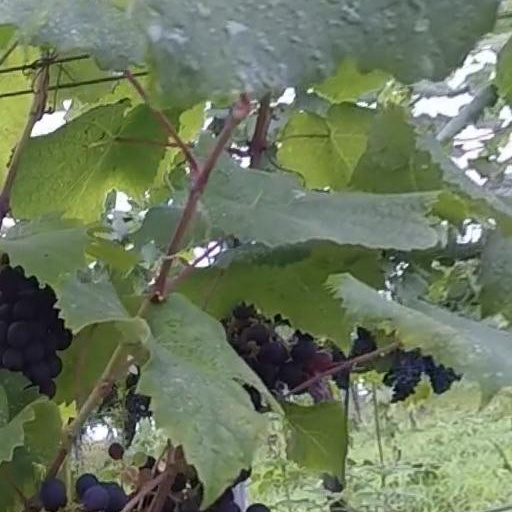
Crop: grape